Frederick Richards Leyland

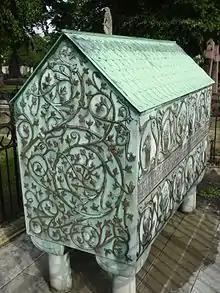
Edward Burne-Jones designed Leyland's funerary monument, located in Brompton Cemetery

Leyland died in 1892, one of the largest shipowners in Britain, and is buried in Brompton Cemetery, London. The grave is 10m west of the main path between the north entrance and colonnade but is highly recognisable due to its unique form and design.